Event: Nepal Earthquake
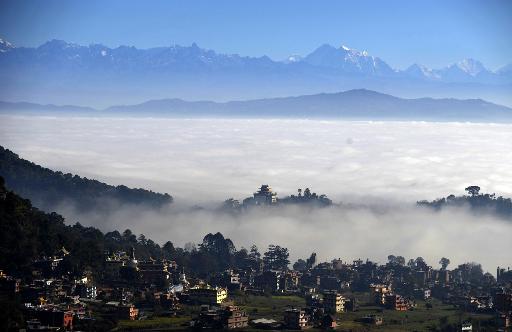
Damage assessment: no_damage